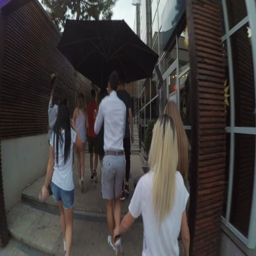
leisure dressed group of young and joyful people entering in the club to party